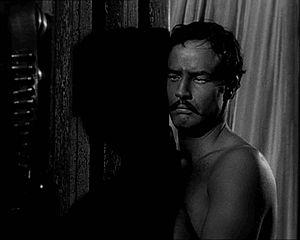
Marlon Brando, Jr. /ˈmɑɹlən ˈbɹændoʊ/ est un acteur et réalisateur américain né le 3 avril 1924 à Omaha et mort le 1ᵉʳ juillet 2004 à Los Angeles.